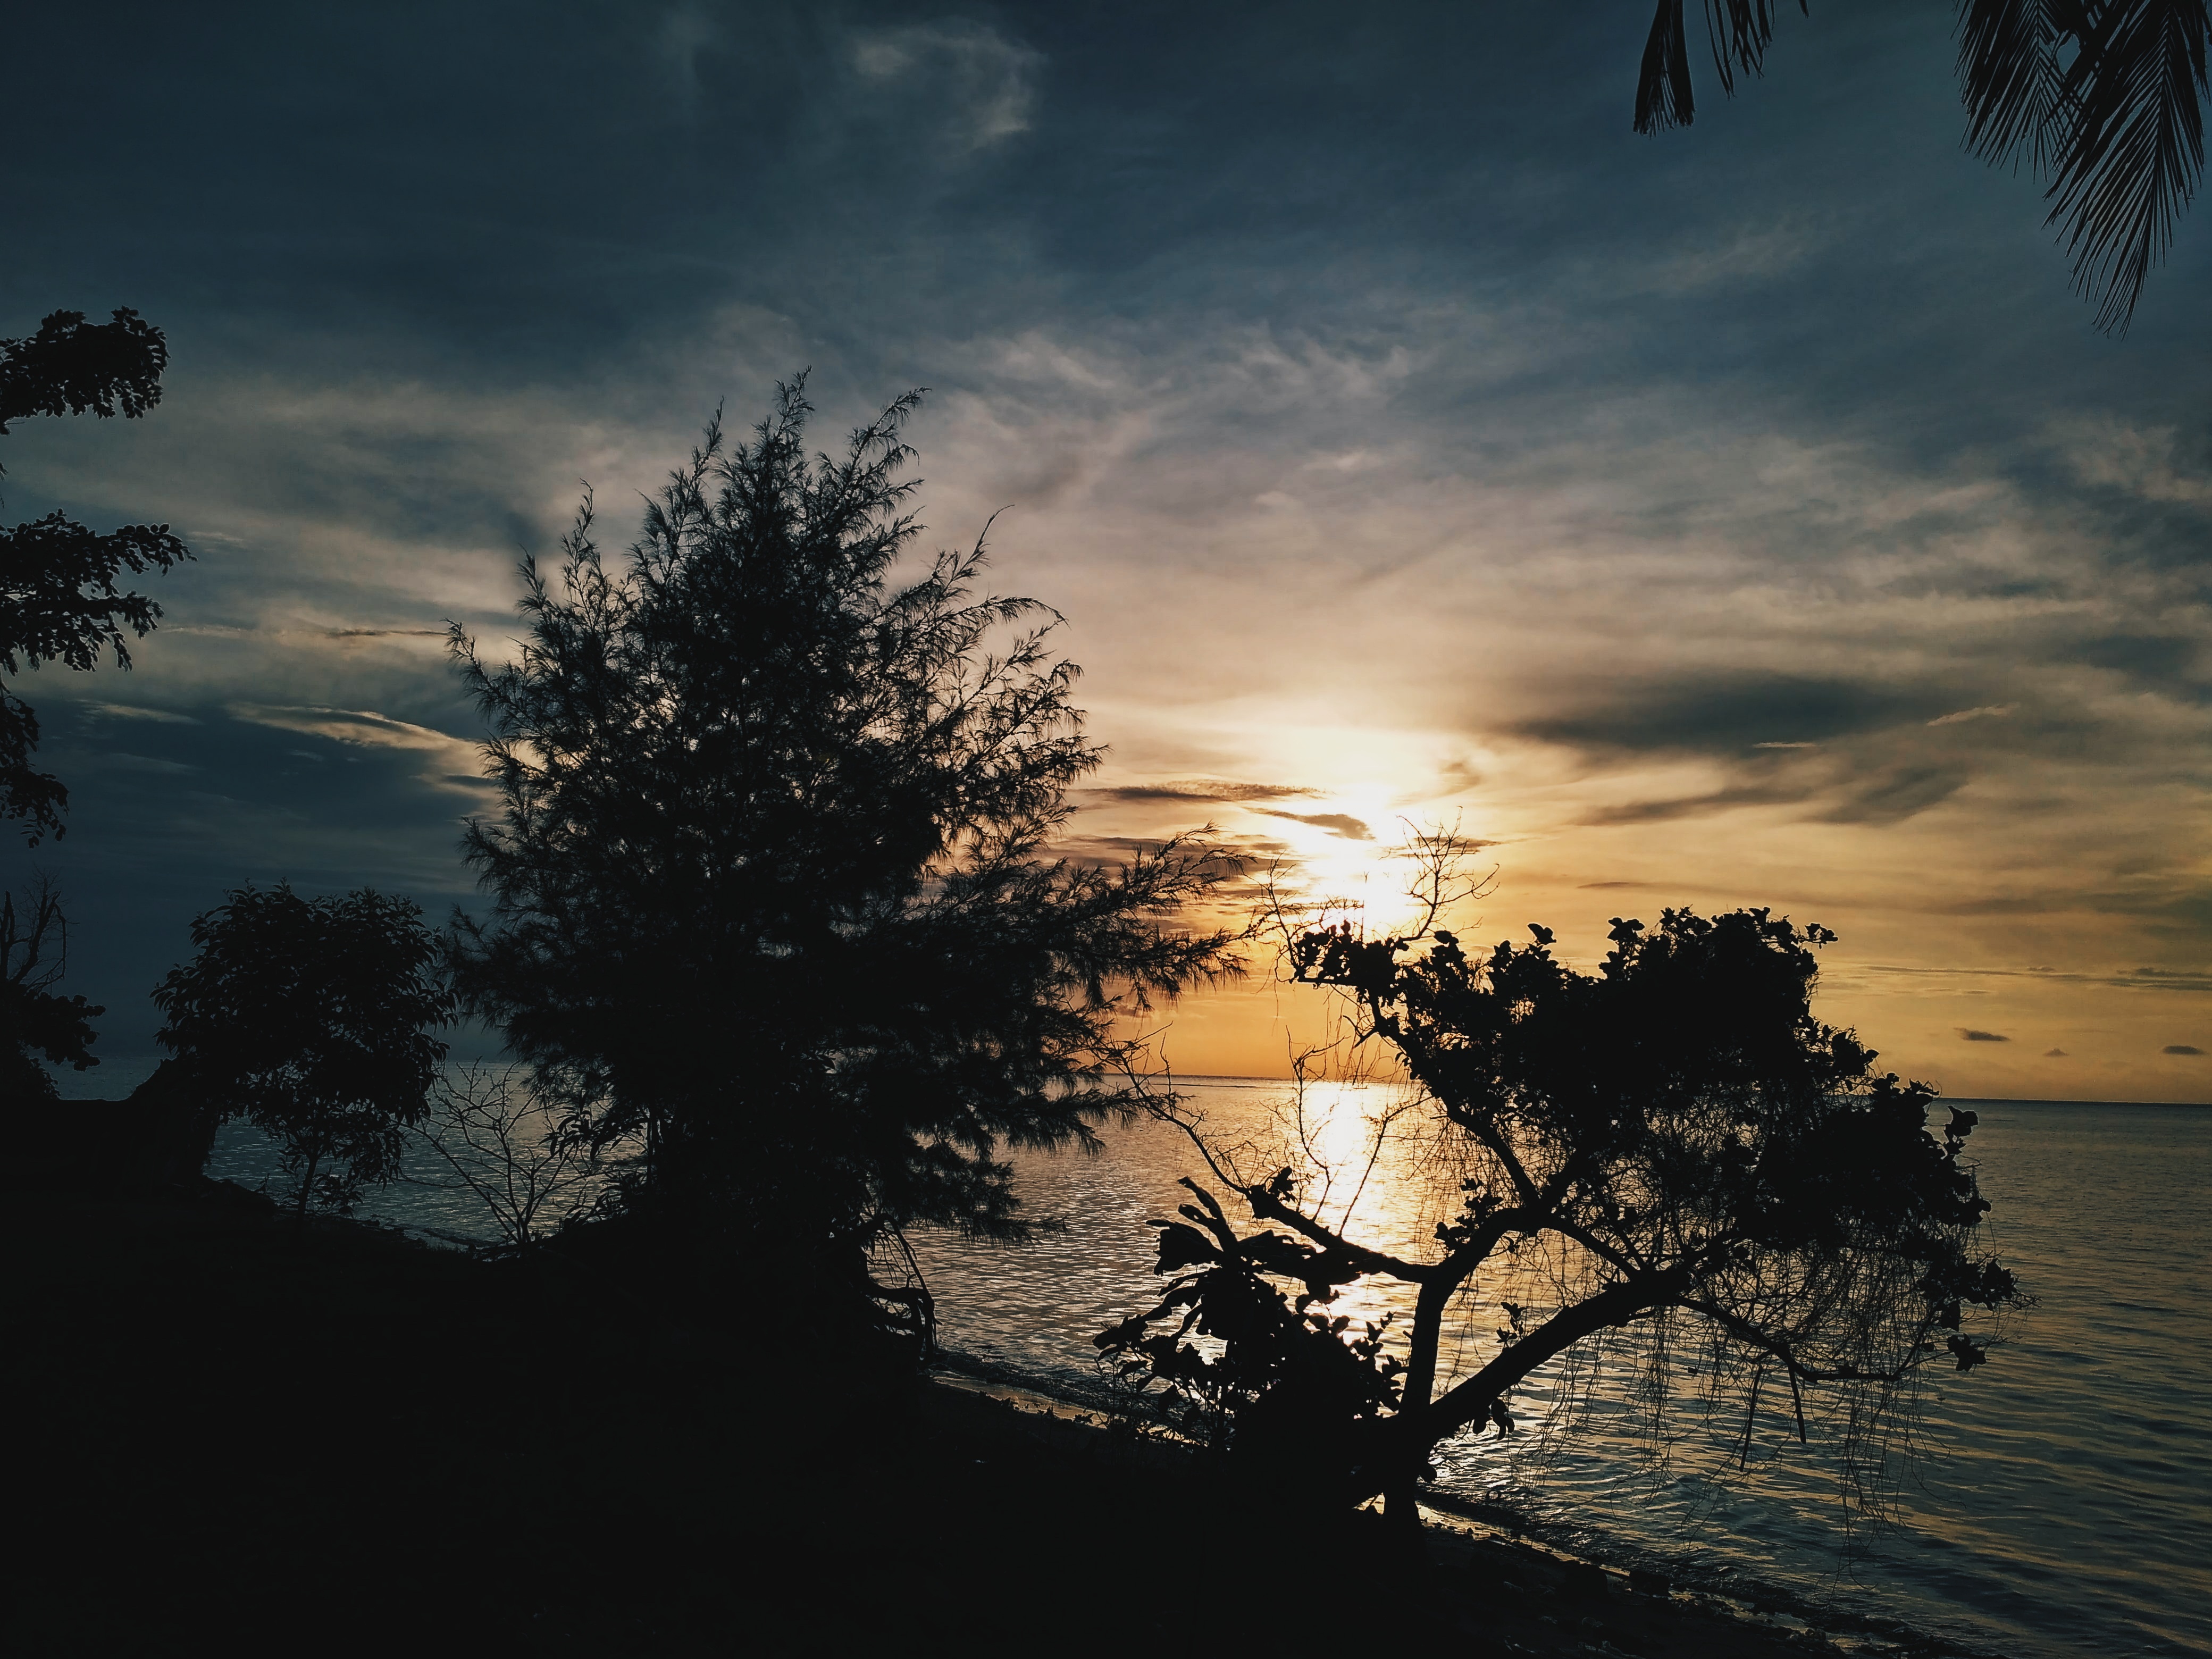
sea, tree, nature, horizon, branch, light, cloud, sky, sun, sunrise, sunset, night, sunlight, morning, view, dawn, atmosphere, dark, dusk, evening, reflection, darkness, sink, blue, afternoon, the sky, indonesian, the tree, atmospheric phenomenon